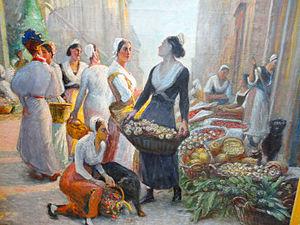
Marché sur la place Pie d'Avignon Atelier de Pierre Grivolas, directeur des Beaux-Arts
La nouvelle école d'Avignon, troisième du nom, est fondée par Pierre Grivolas, un artiste-peintre qui forme et influence de nombreux peintres, entre la fin du XIXᵉ siècle et le début du XXᵉ siècle.
La nouvelle école d'Avignon, troisième du nom, est fondée par Pierre Grivolas, un artiste-peintre qui forme et influence de nombreux peintres, entre la fin du XIXᵉ siècle et le début du XXᵉ siècle.
Les halles d'Avignon sont un marché couvert par une halle regroupant une cinquantaine de commerçants, installé sur la place Pie à Avignon.